Human rights in South Africa

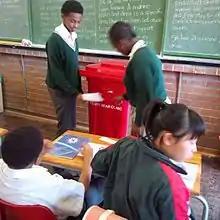
Primary School in South Africa

South Africa has a liberal constitution that protects all basic political freedoms. However, there have been a number of incidents of political repression as well as threats of future repression in violation of this constitution leading some analysts and civil society organisations to conclude that there is or could be a new climate of political repression or a decline in political tolerance.